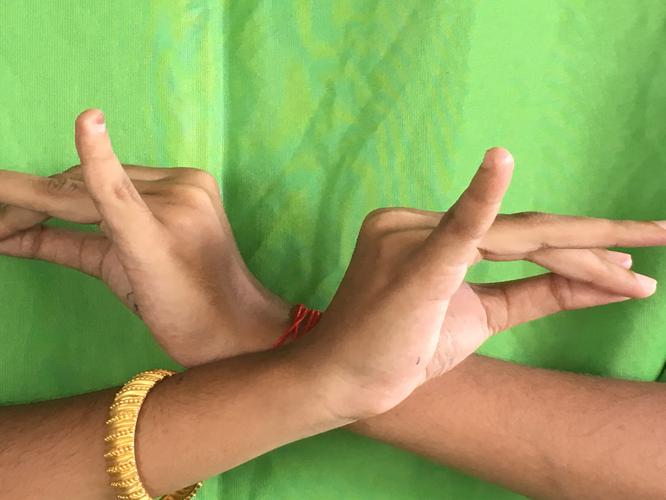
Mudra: Katakavardhana
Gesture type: double_hand